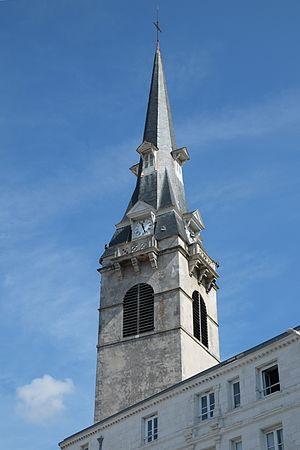
Clocher de l'église Notre-Dame-de Cougnes La Rochelle Charente-Maritime France
L’église Notre-Dame-de-Cougnes est une église paroissiale située à La Rochelle, dans le département de la Charente-Maritime et le diocèse de La Rochelle et Saintes.
Les églises de la Charente-Maritime présentent une grande diversité, d'une commune à une autre, et se distinguent par des styles et des périodes de construction différentes. De nombreux édifices témoignent cependant de l'épanouissement, aux XIᵉ et XIIᵉ siècles d'une forme d'art roman spécifique, appelée art roman saintongeais, caractérisée par une simplicité des formes et un décor sculpté, souvent très riche.